Compromise of 1877

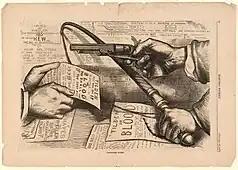
January 27, 1877 "Harper's Weekly" political cartoon characterizing this compromise as "Tilden or Blood", captioned with: "Compromise—Indeed!"

Because of the paucity of documentary evidence or publicity, which Woodward attributes to the nature of the negotiations and agreement, the existence and nature of the Compromise have been hotly debated by historians.